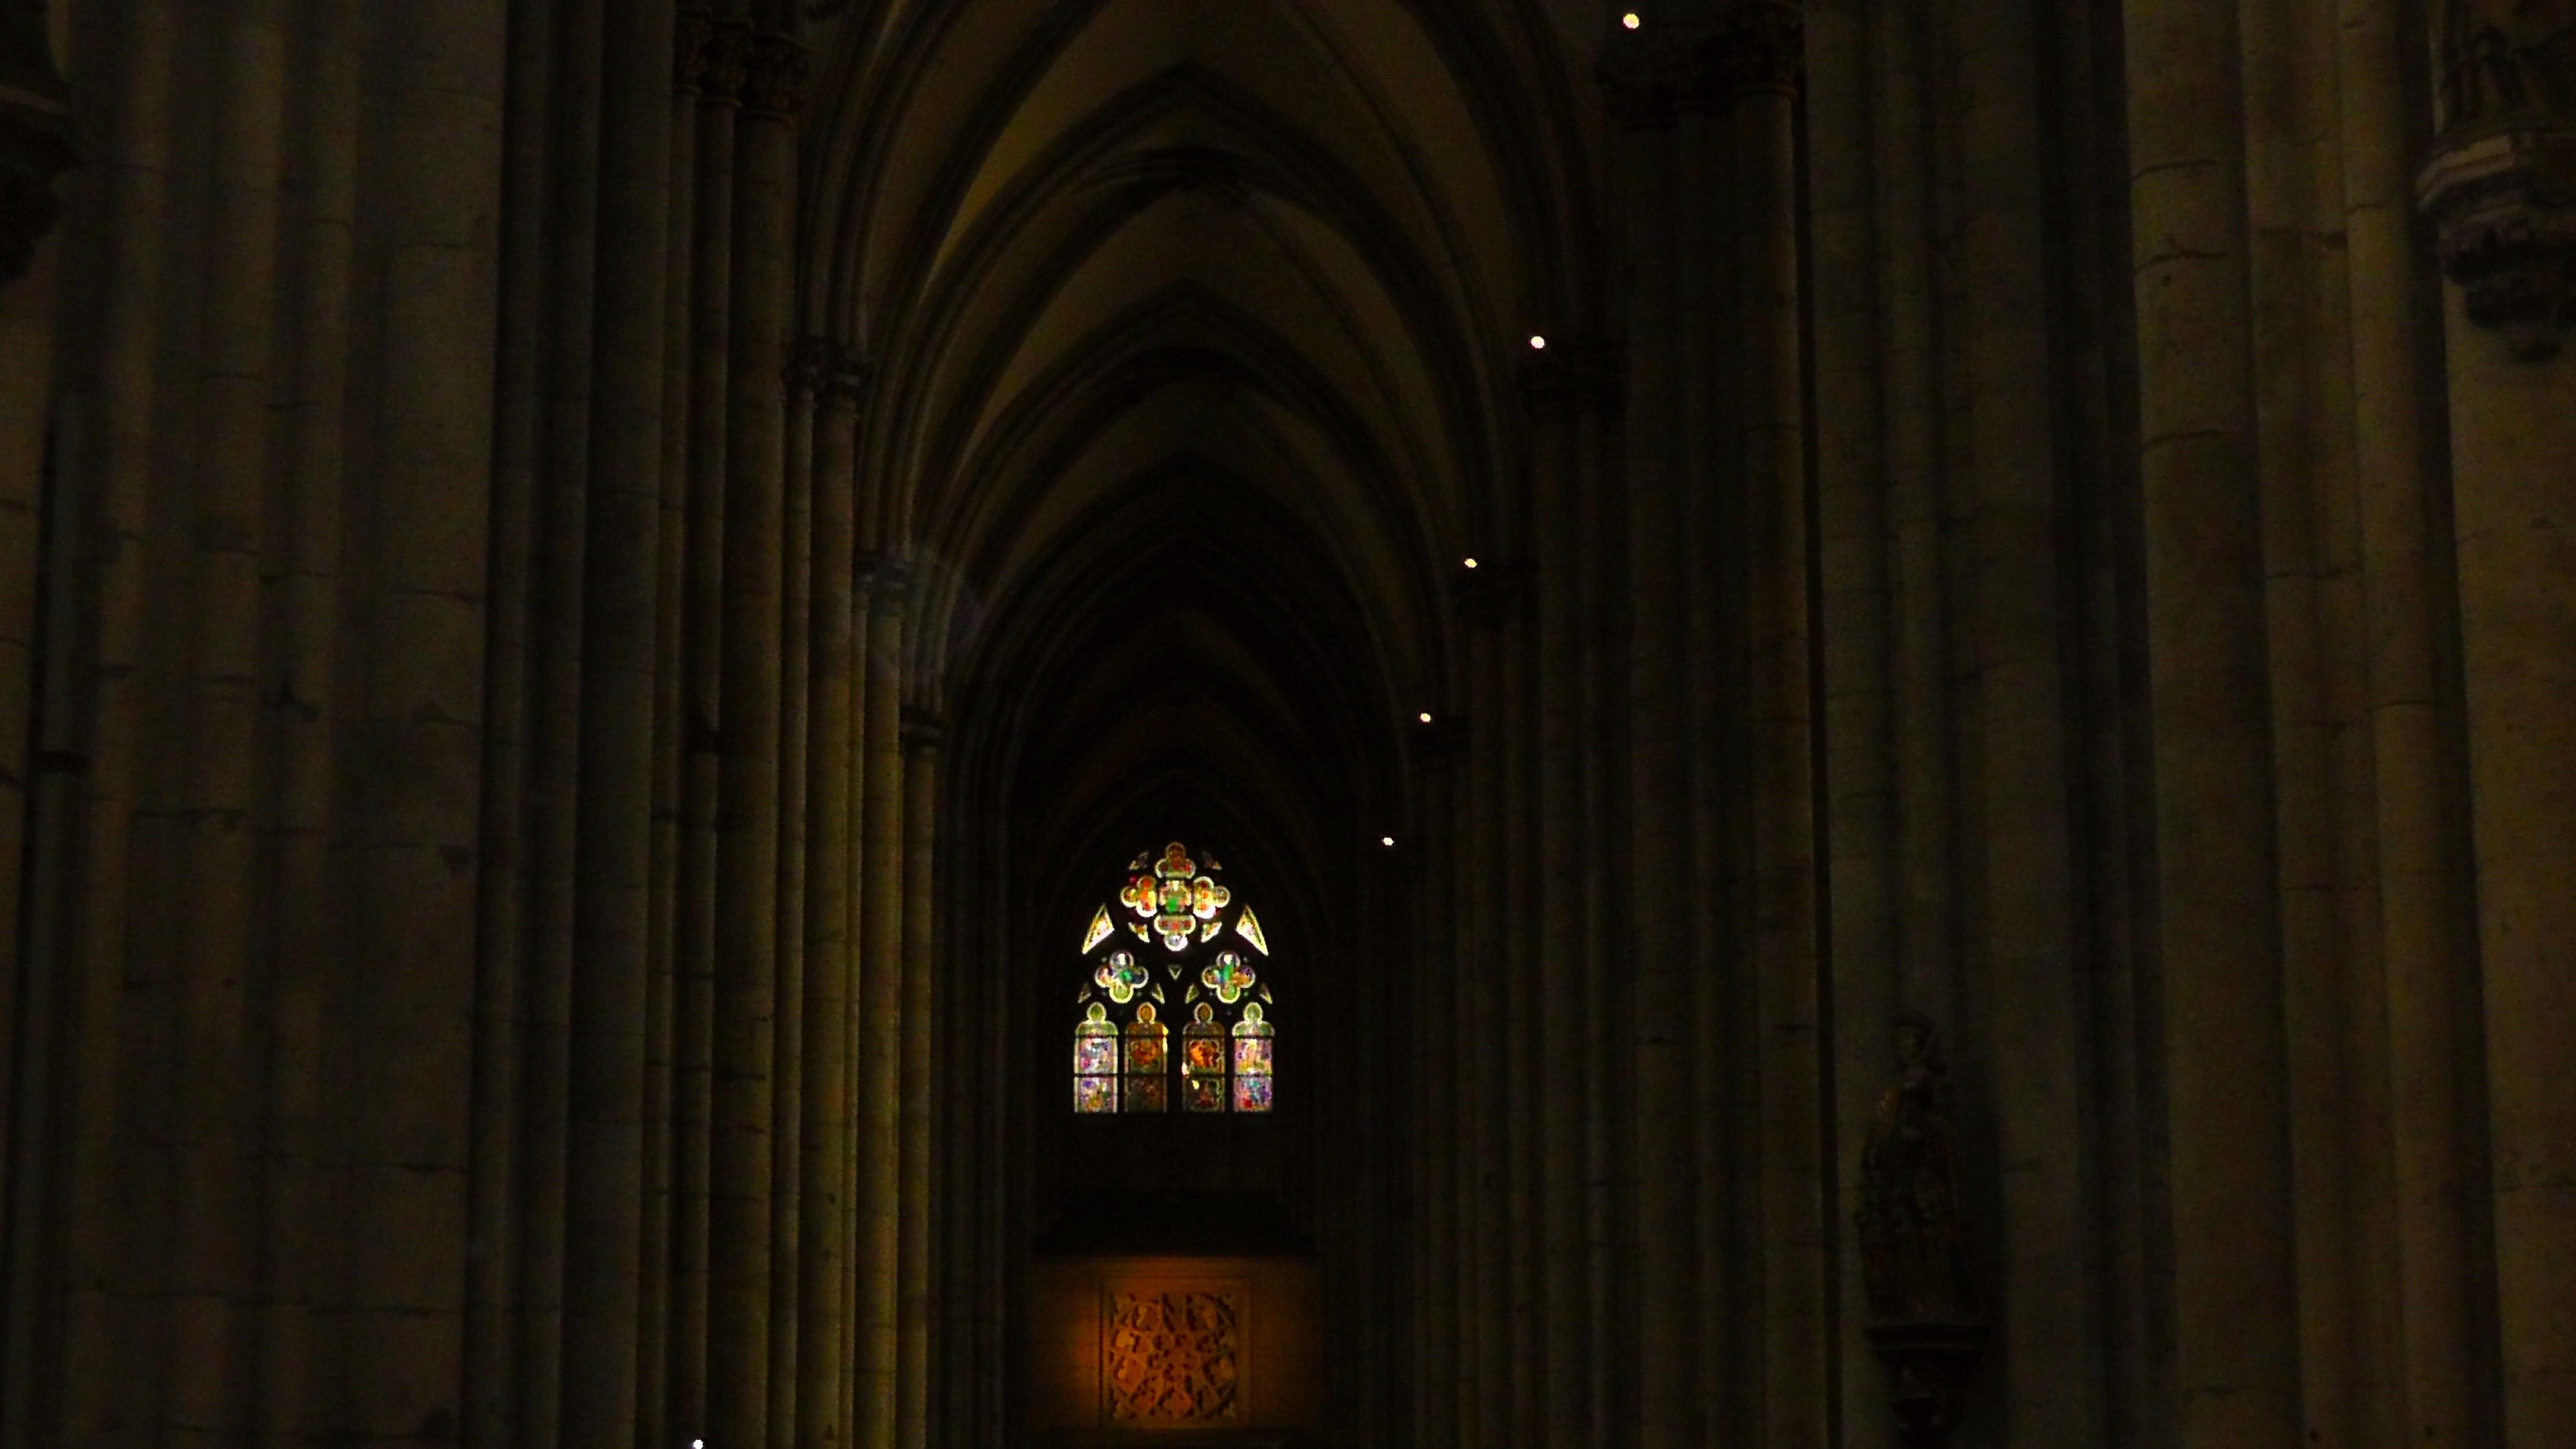
light, architecture, night, window, building, wall, arch, high, shadow, darkness, church, cathedral, chapel, place of worship, stones, walls, symmetry, nave, cloister, dom, gang, back light, gothic architecture, munster, roman catholic